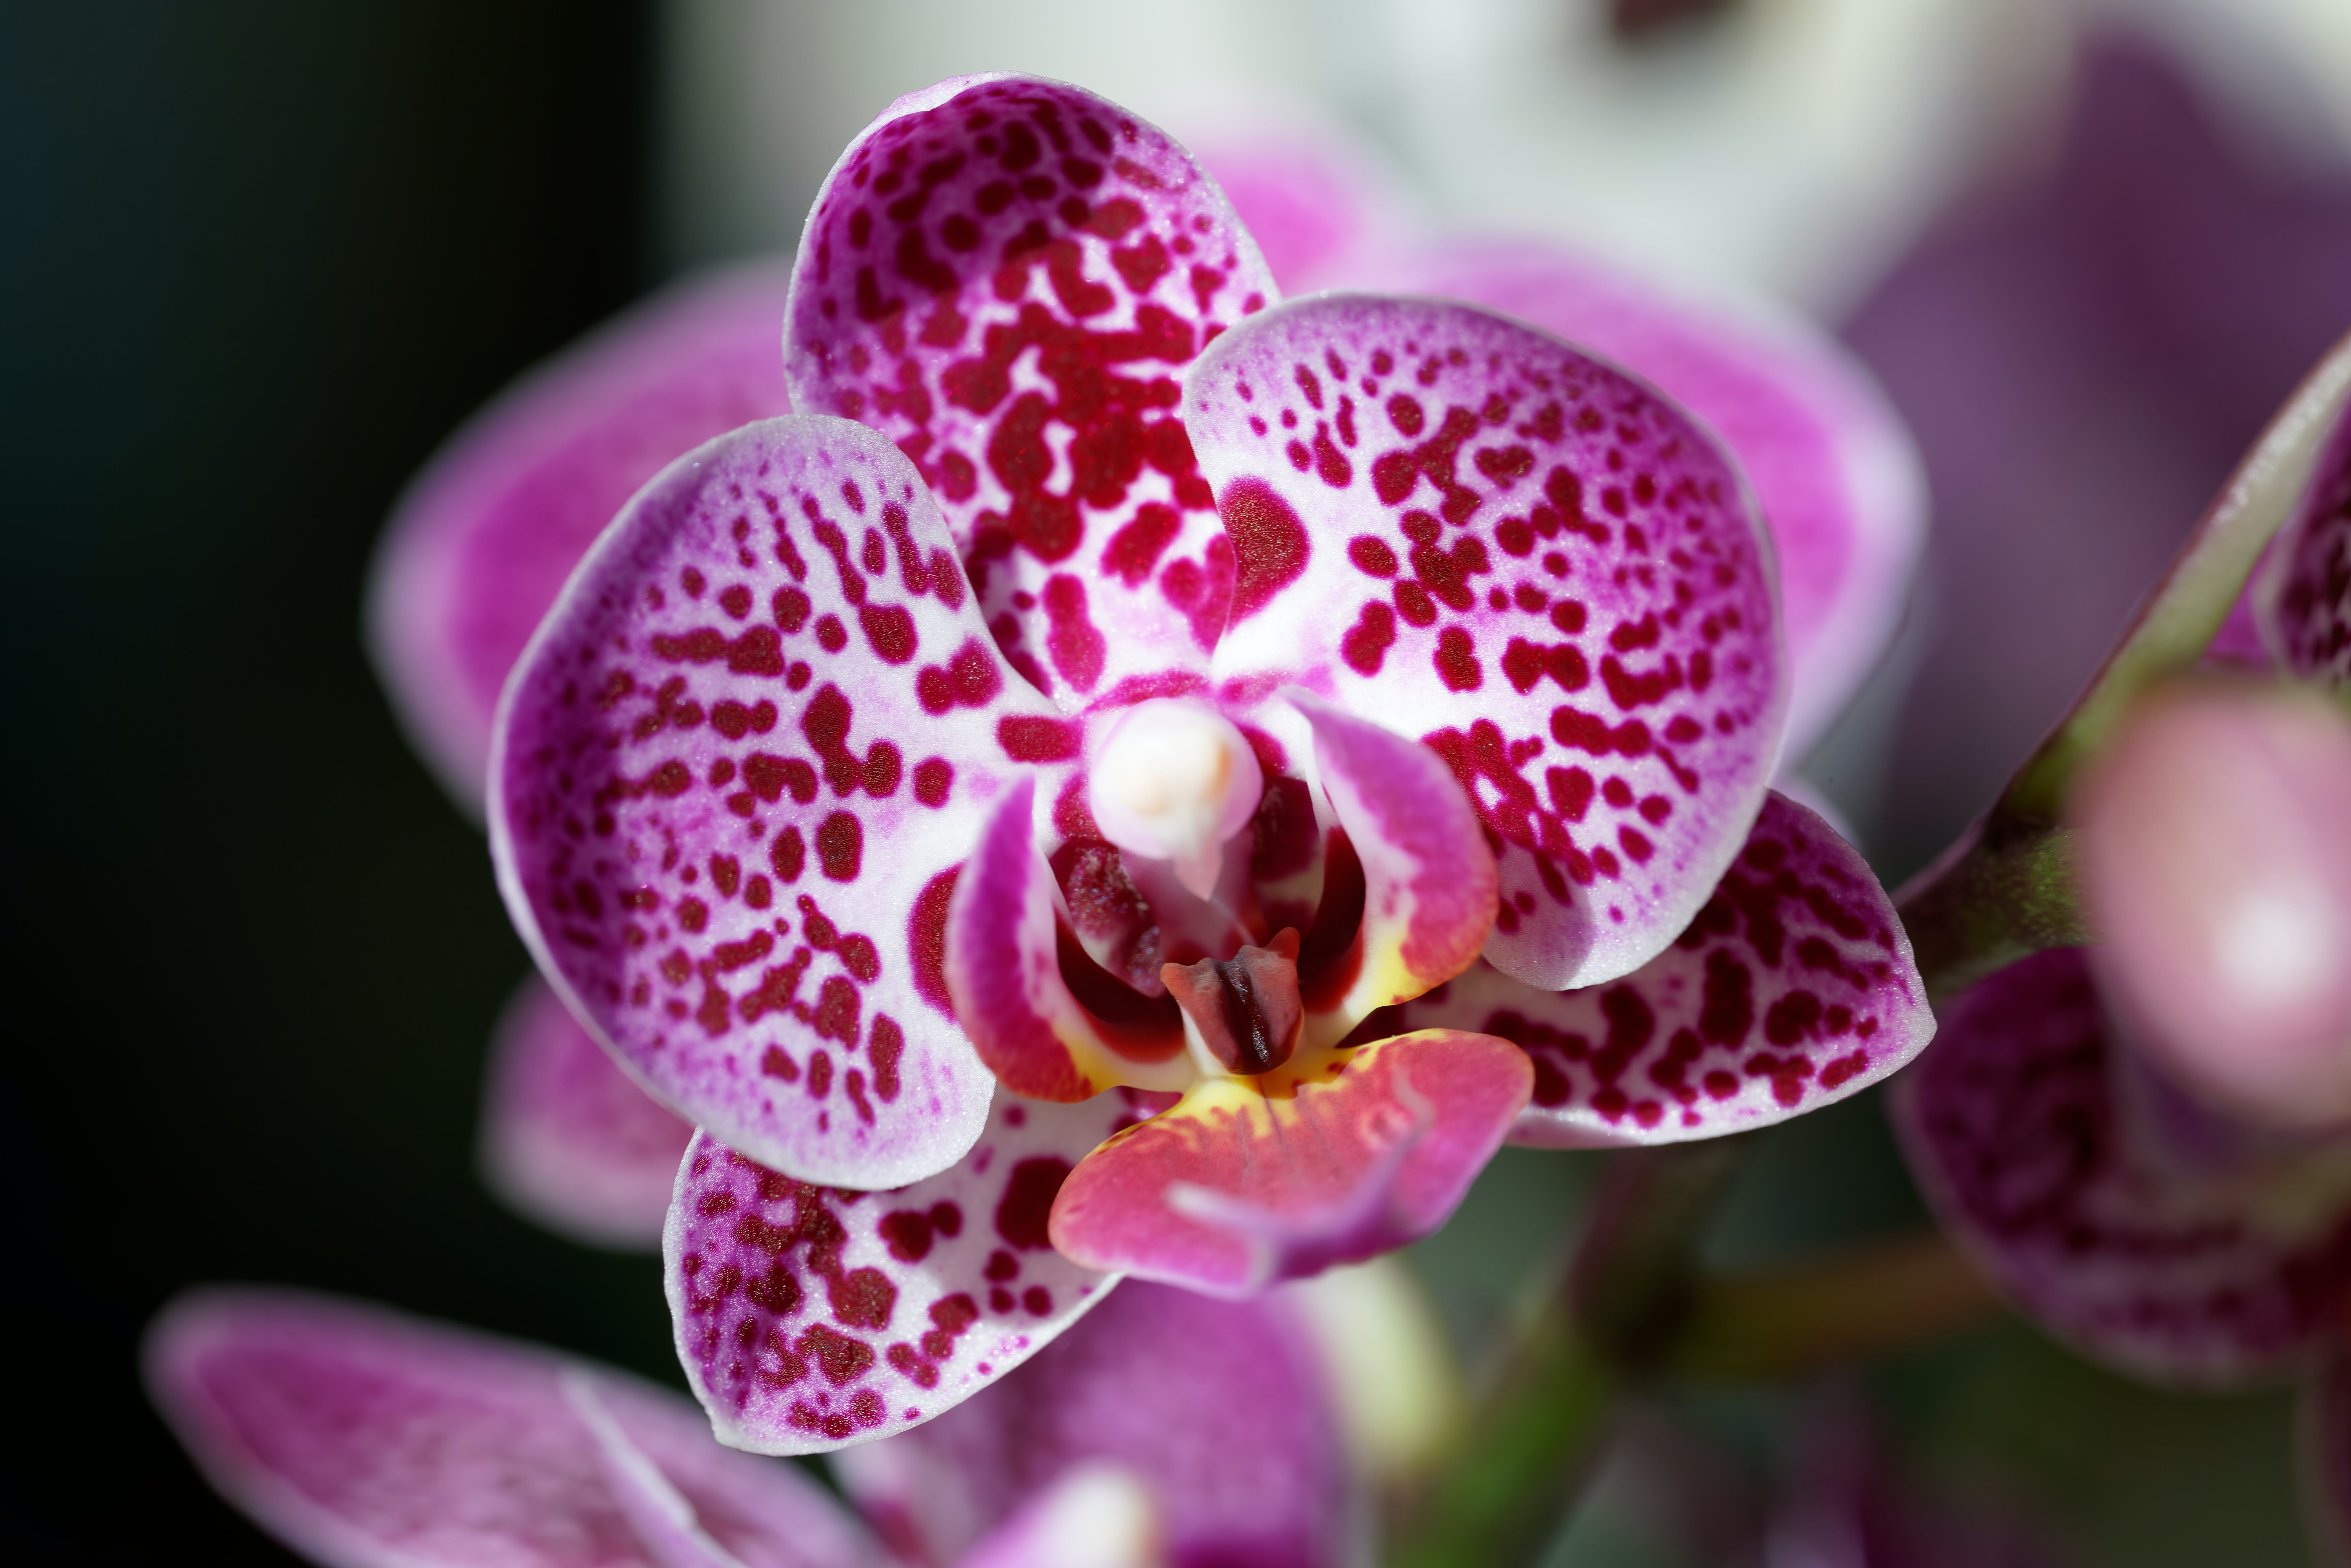
flower, plant, petal, purple, moth orchid, terrestrial plant, pink, magenta, flowering plant, close up, annual plant, macro photography, Pedicel, wildflower, herbaceous plant, natural material, perennial plant, art, orchids of the philippines, plant stem, pollen, cattleya, lily family, orchid, iris